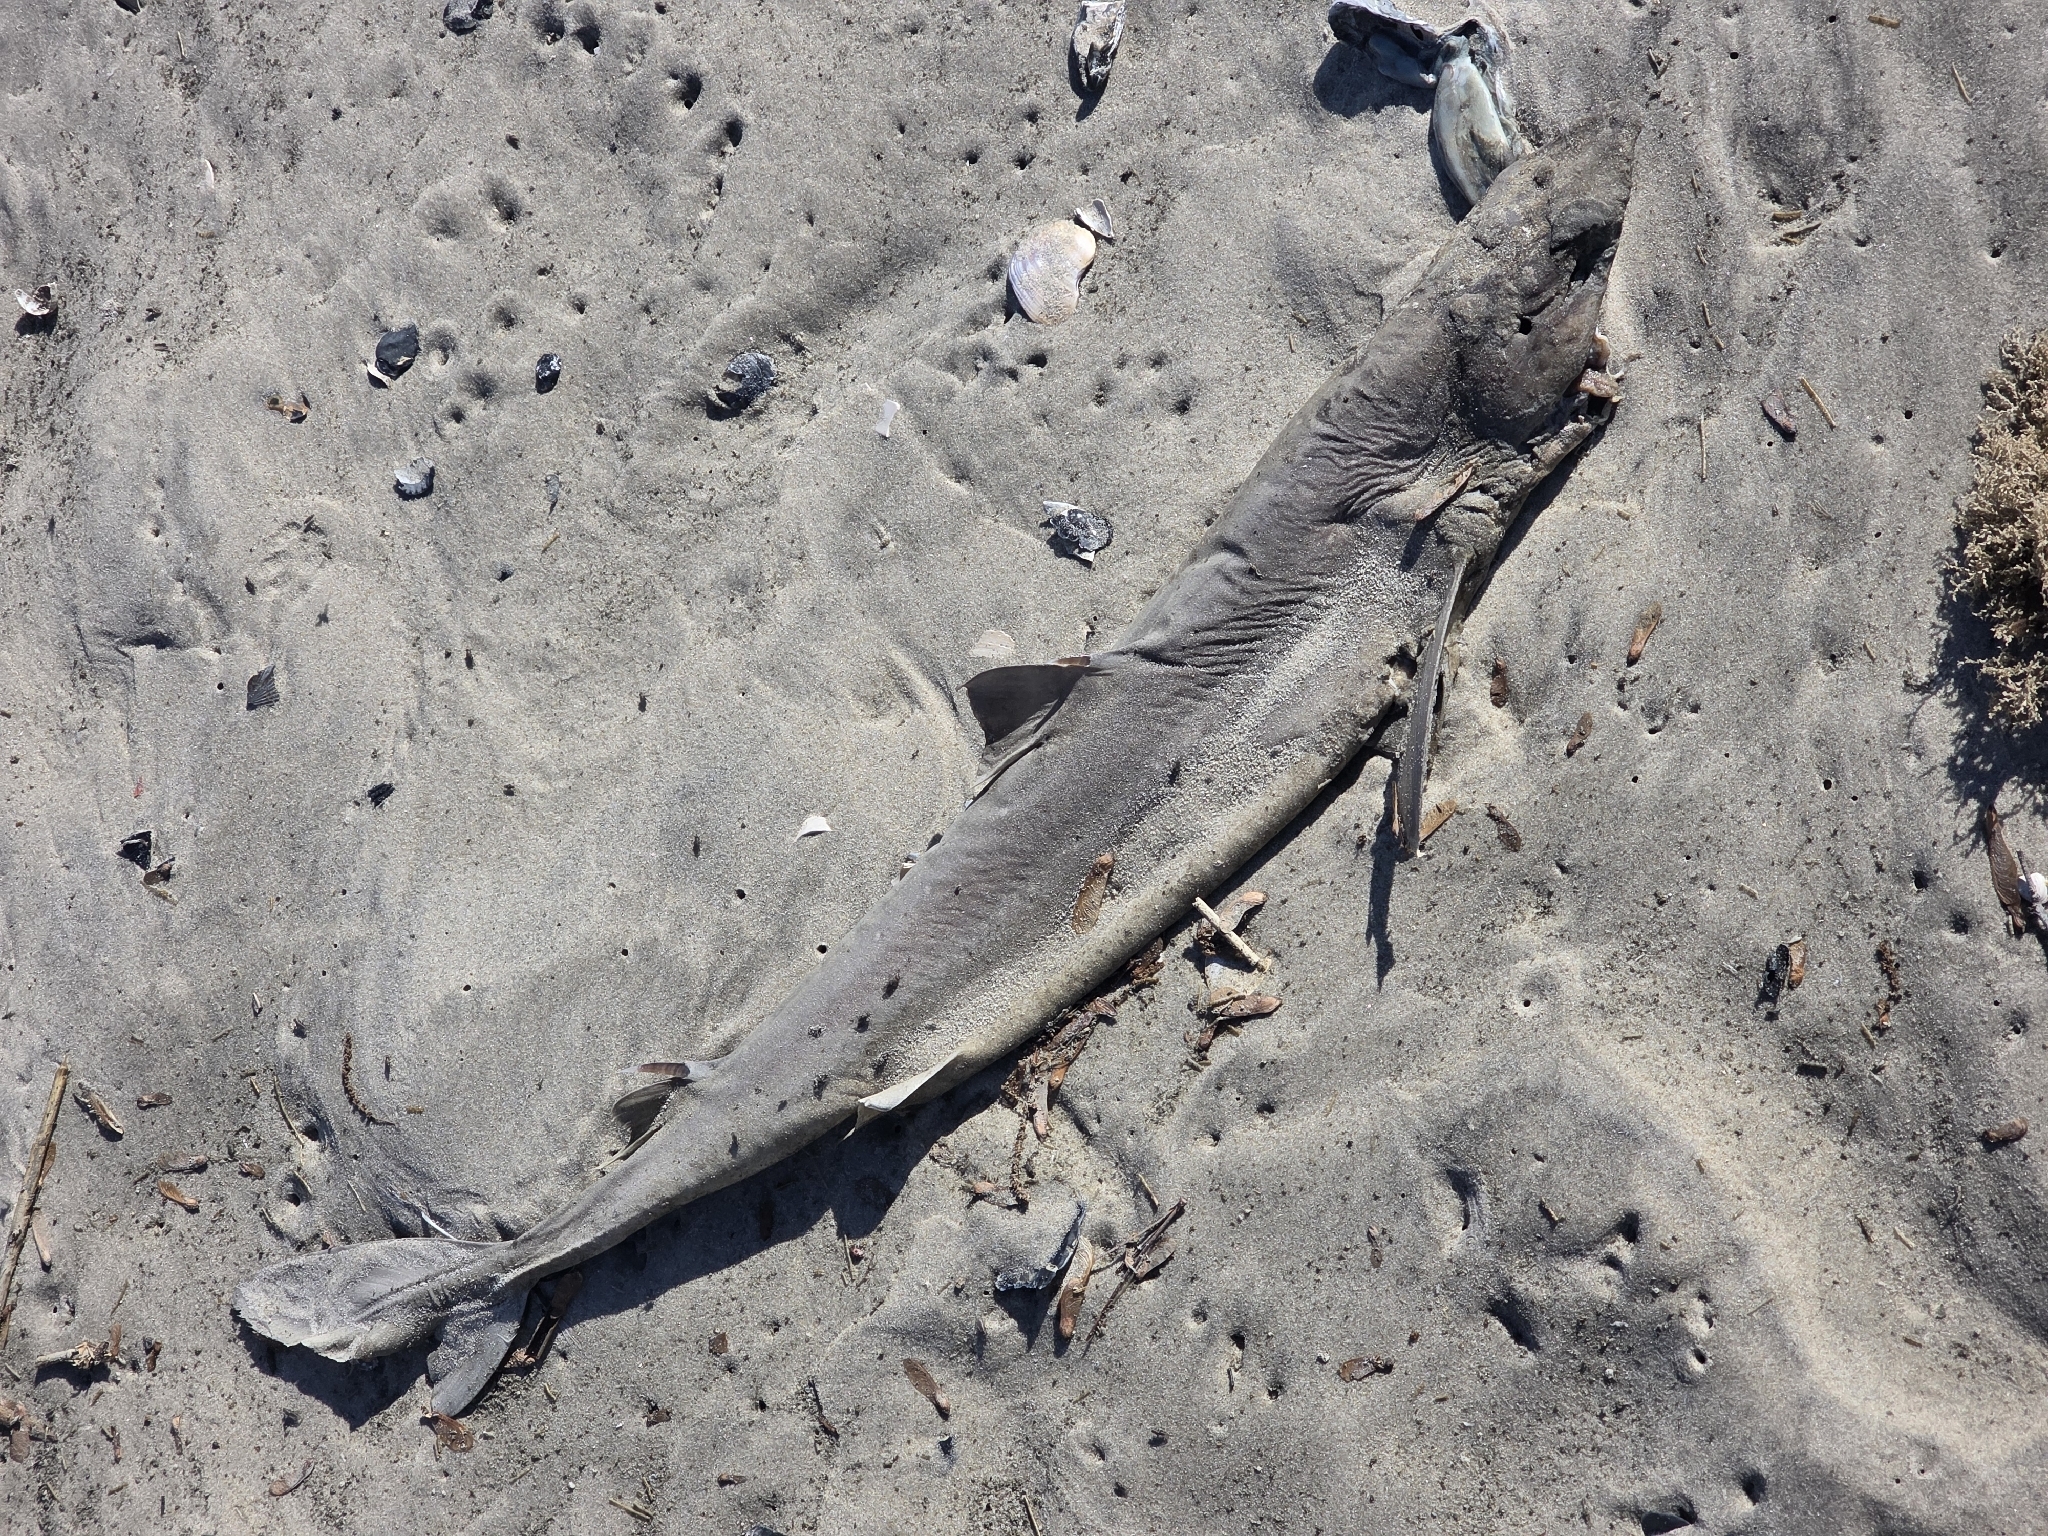
fish (species not among the labelled classes)